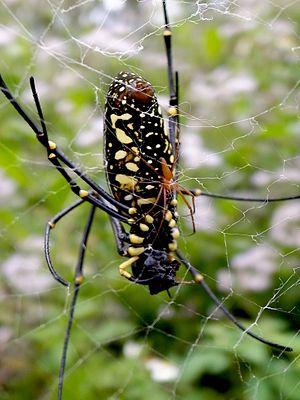
Nephila pilipes est une espèce d'araignées aranéomorphes de la famille des Araneidae.
La cuisine thaïlandaise, bien que semblable en certains points avec celle de ses voisins chinois, indiens et birmans, se démarque par des saveurs et ingrédients originaux : curry, menthe, citronnelle, coriandre, basilic rouge. Pimentée à l'excès pour le palais occidental et presque toujours accompagnée de nuoc mam, elle rencontre un succès international croissant. Voici donc une liste des ingrédients utilisés en cuisine thaïlandaise.